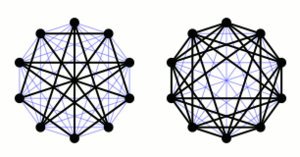
En théorie des graphes, le graphe complémentaire ou graphe inversé d'un graphe simple est un graphe simple ayant les mêmes sommets et tel que deux sommets distincts de soient adjacents si et seulement s'ils ne sont pas adjacents dans.